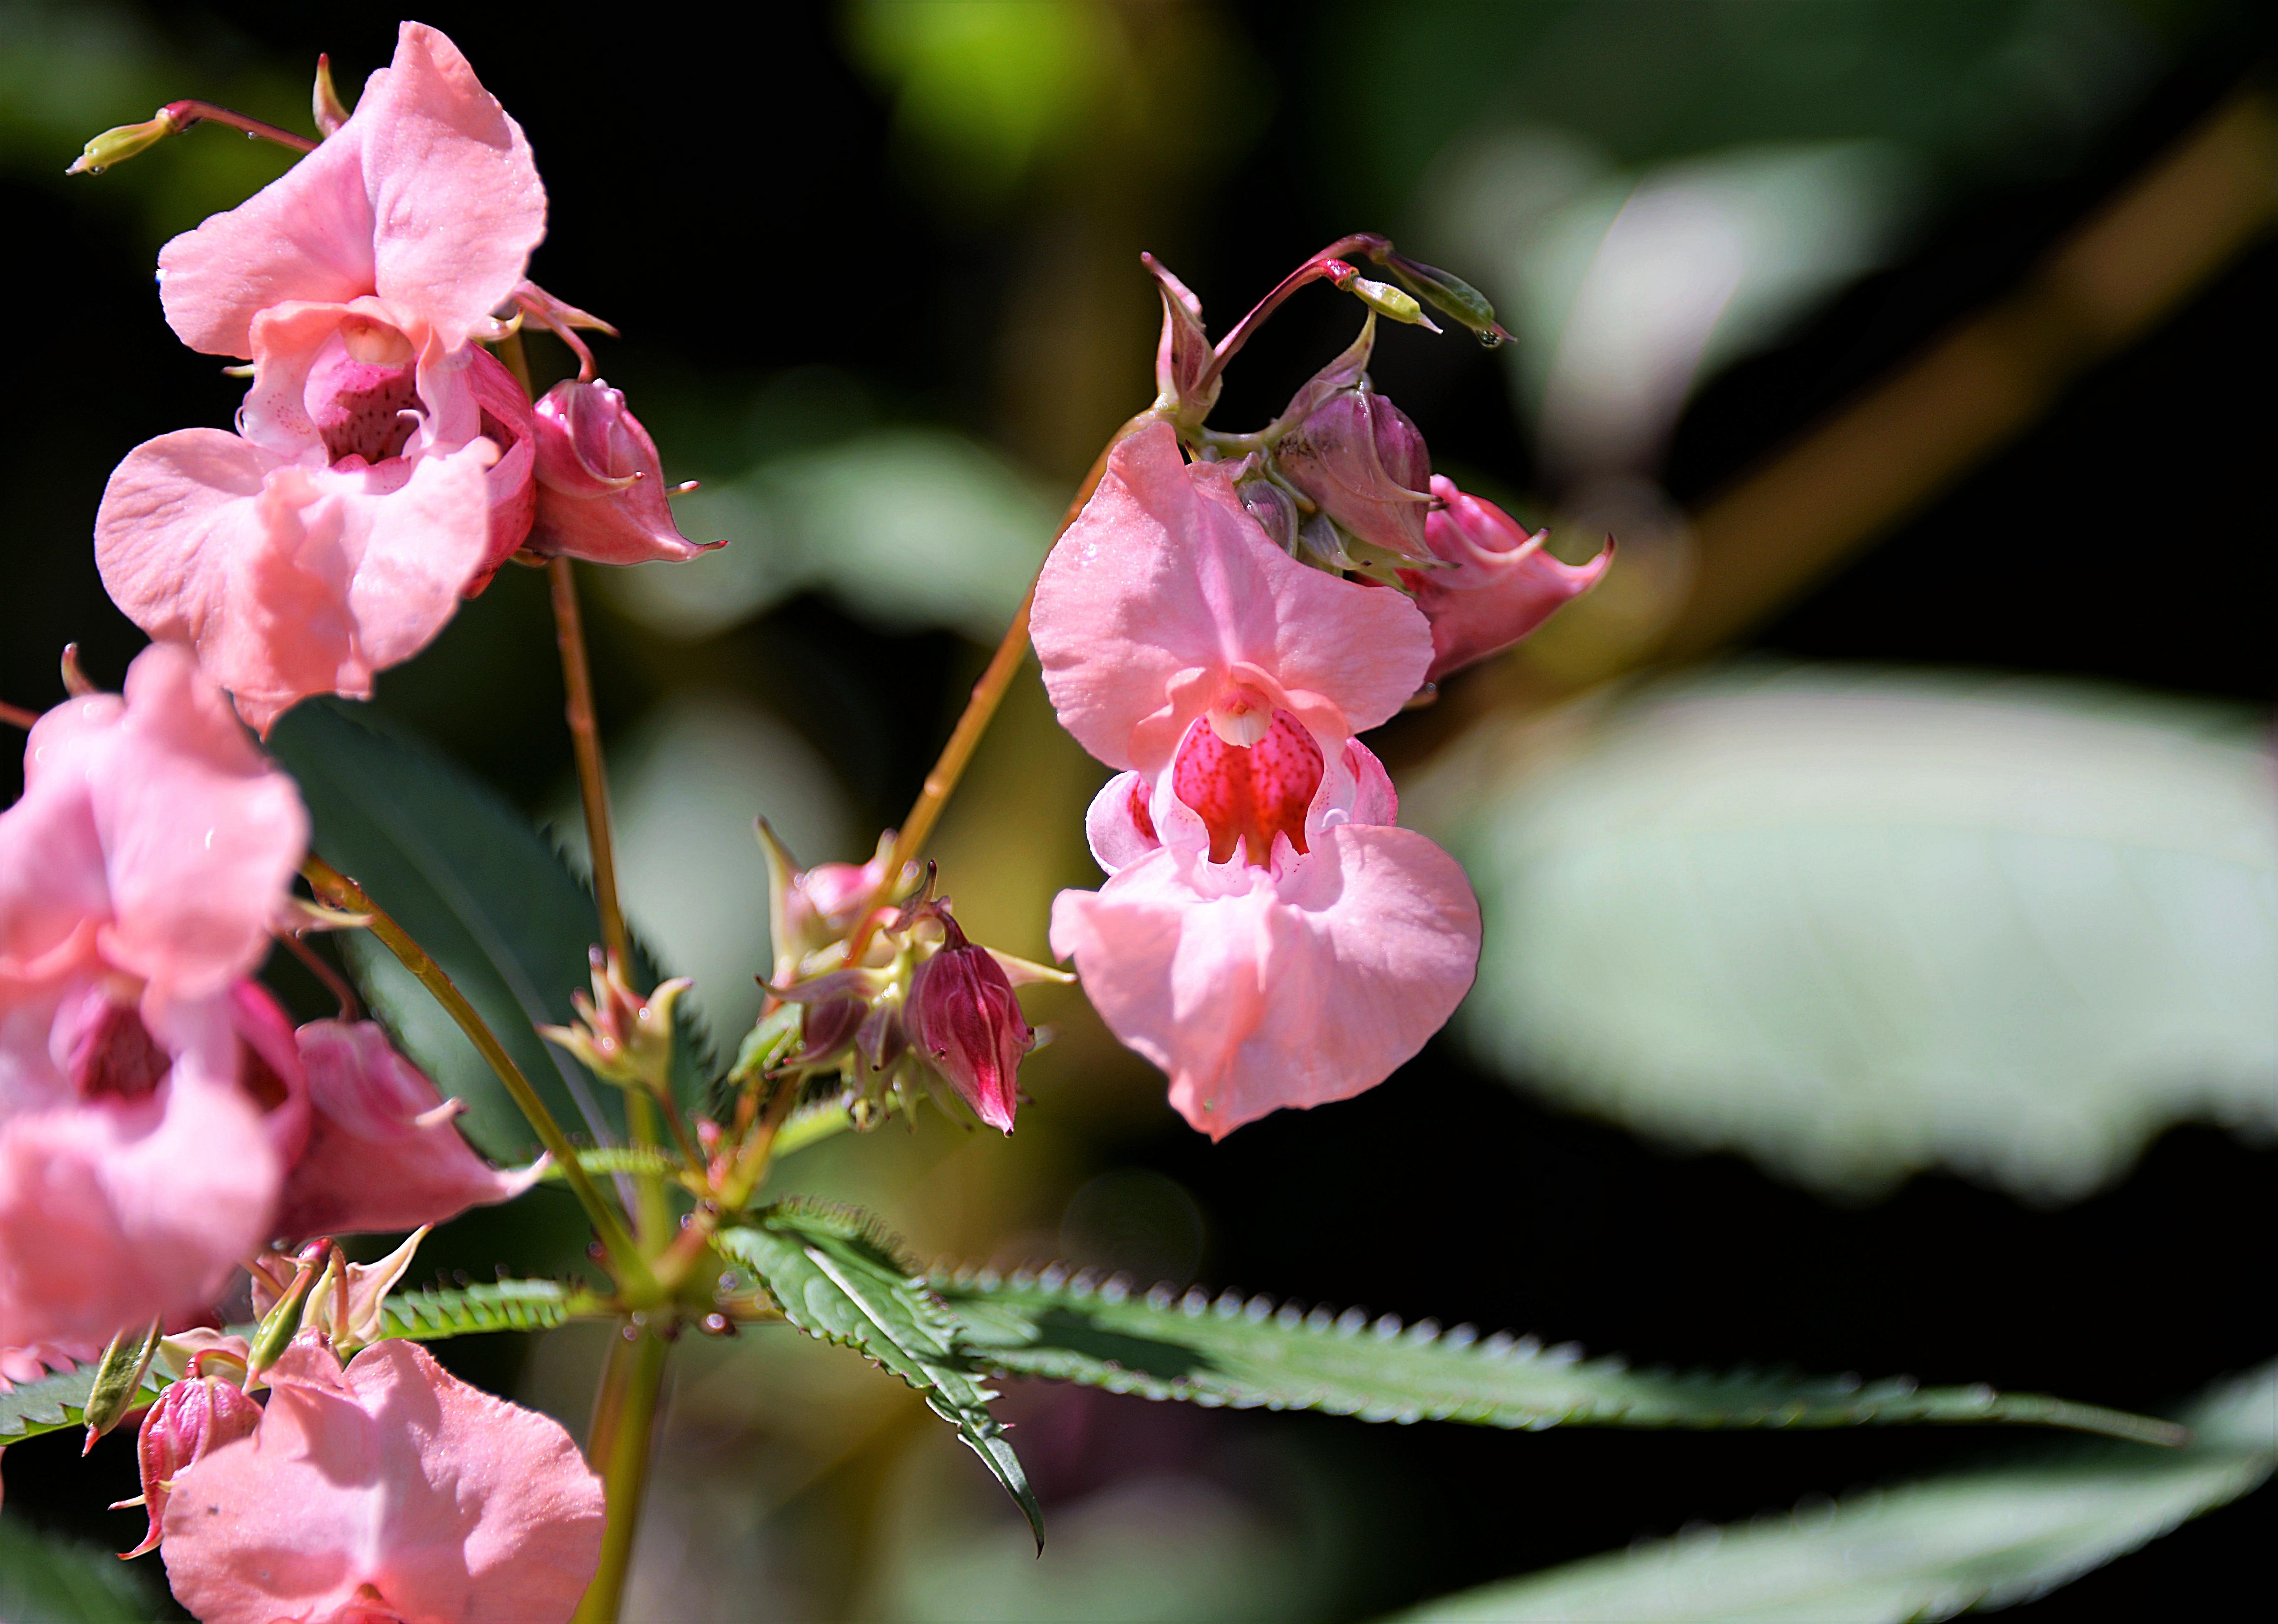
blossom, plant, leaf, flower, petal, botany, pink, flora, wildflower, close up, shrub, macro photography, ornamental plant, flowering plant, balsam, balsaminengewaechs, indian springkraut, land plant